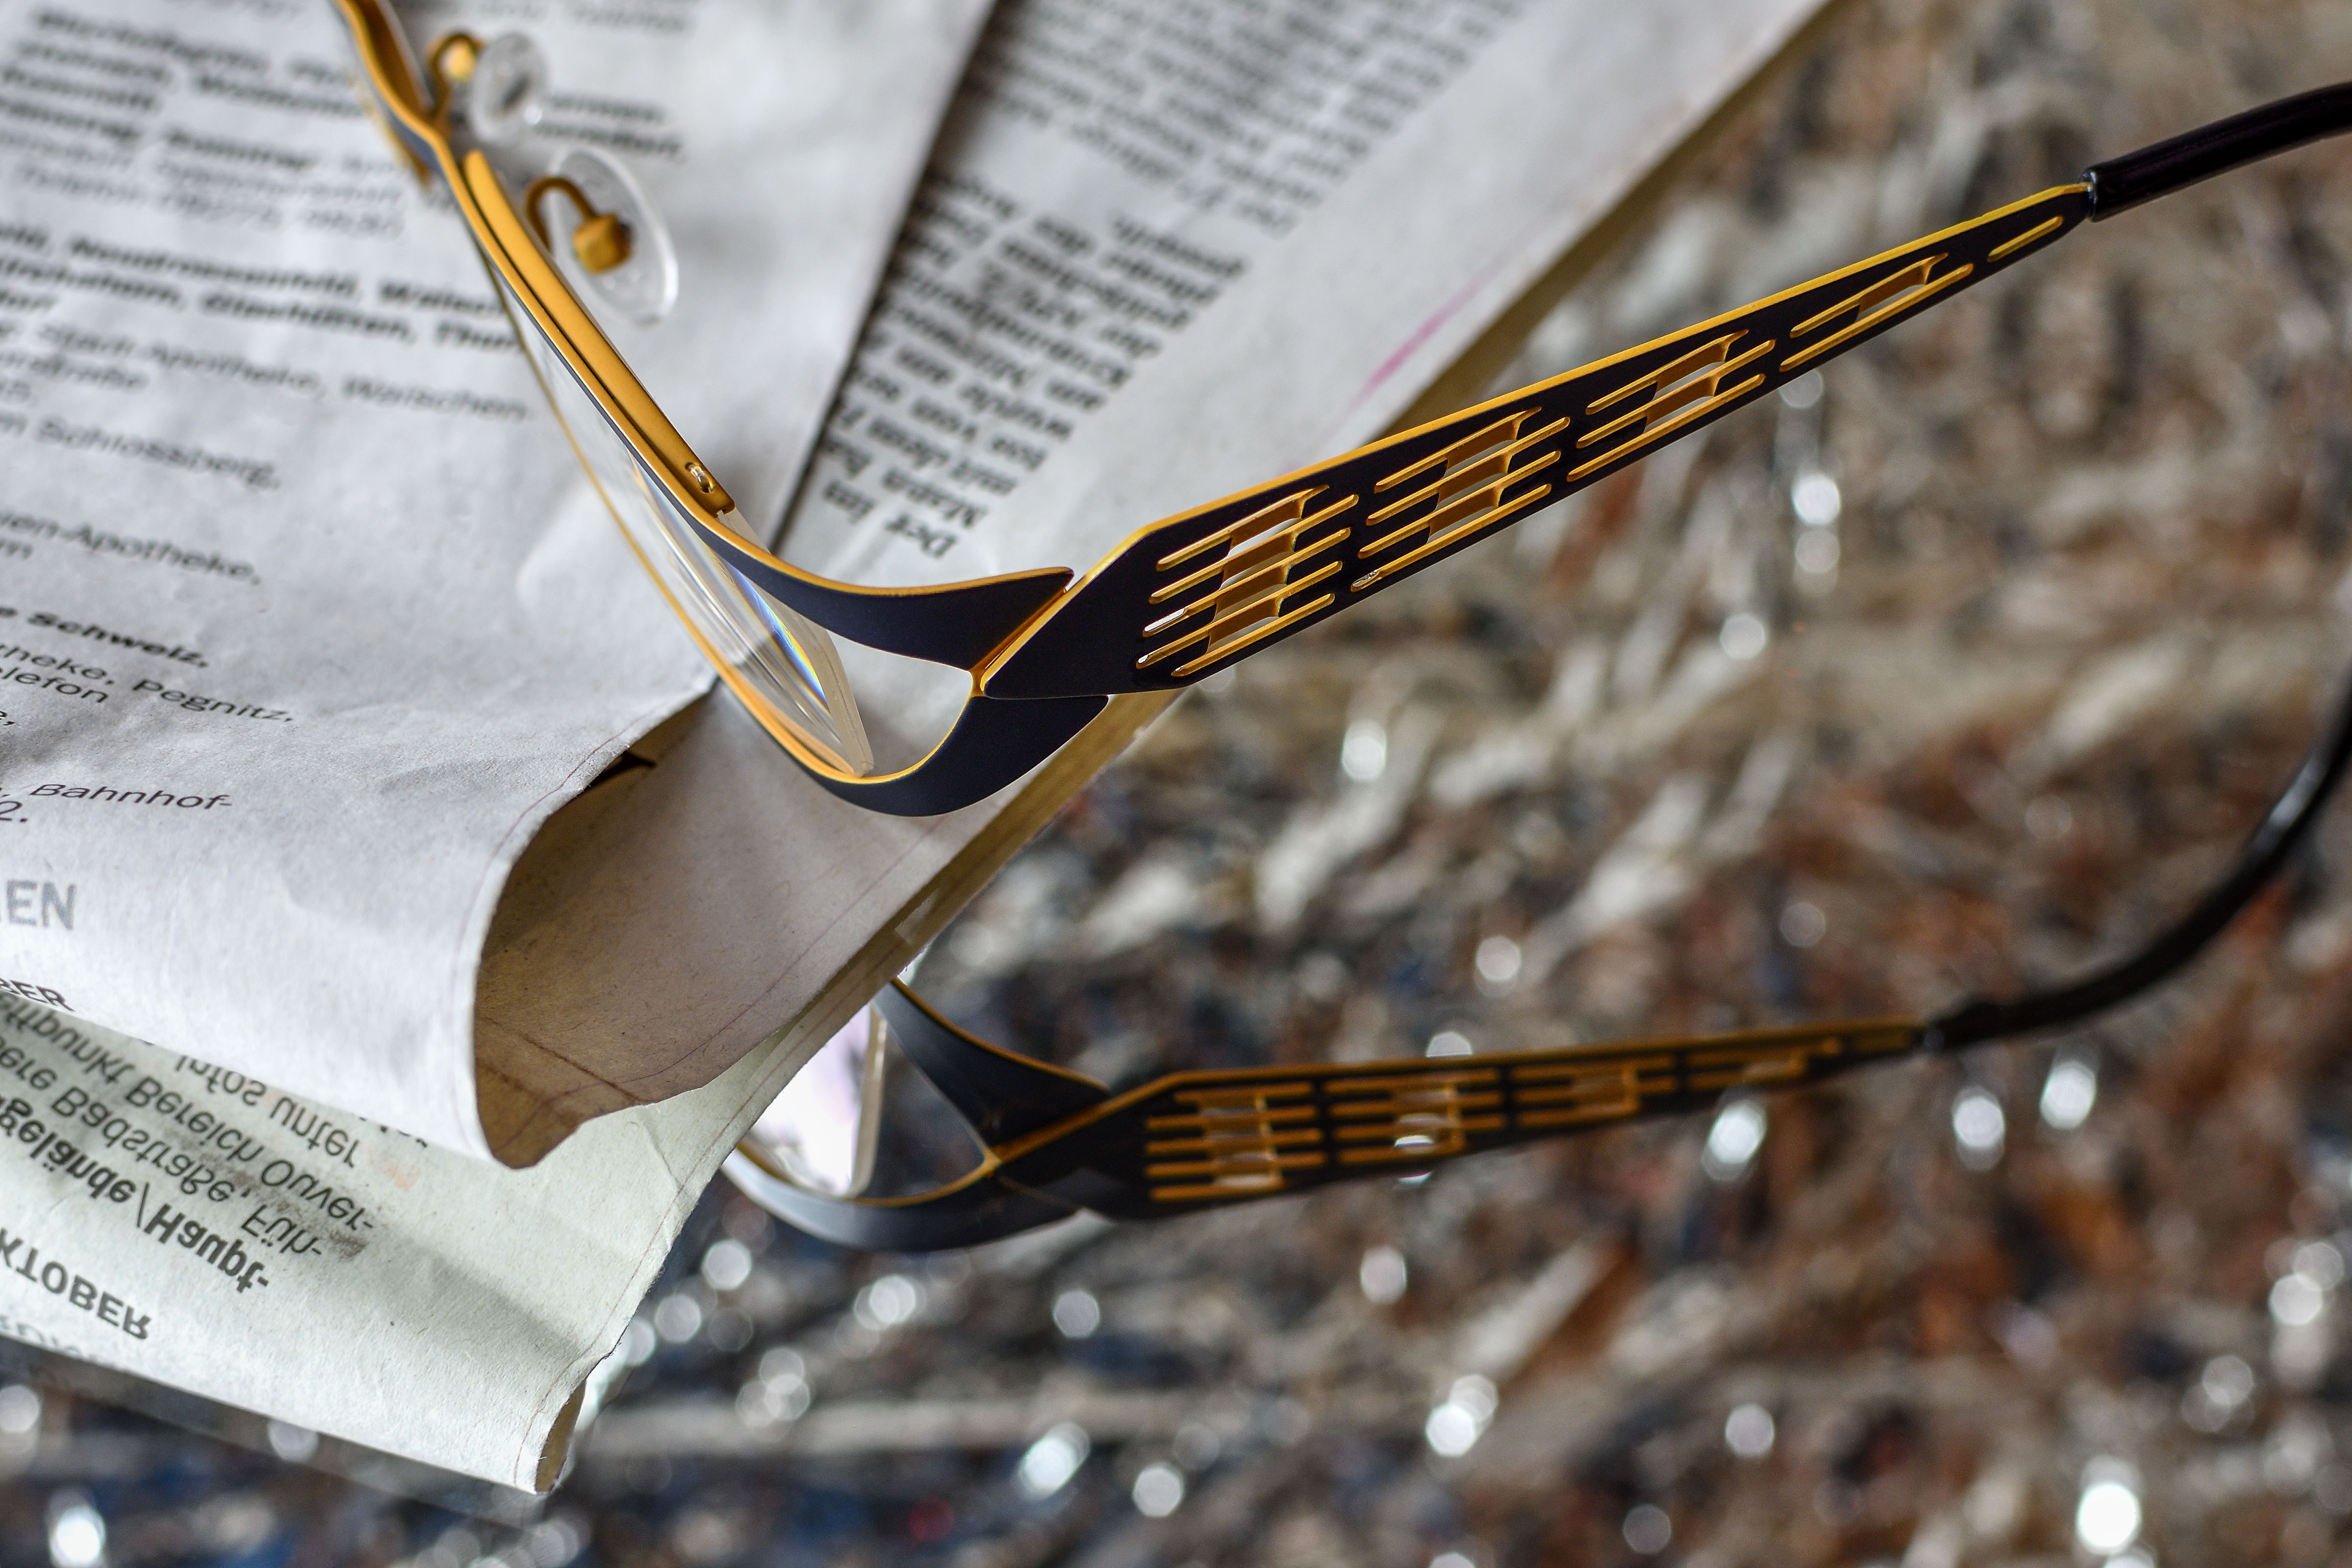
read, utensil, bokeh, newspaper, metal, black, yellow, close, modern, material, close up, background, glasses, see, letters, elegant, macro photography, reading glasses, sehhilfe, spieglung, eyeglass frame, glasses glass, reading aid, eye protection, see better, accessoirs, vision care